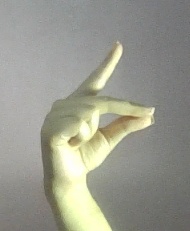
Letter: ta